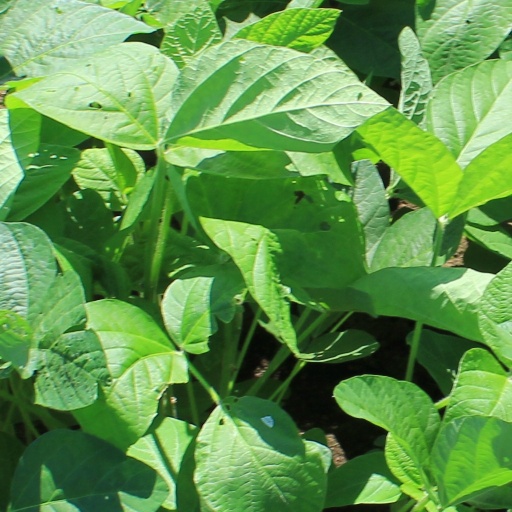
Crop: soybean